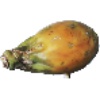
Label: Cactus fruit 1